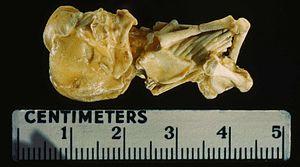
Lithopédion ou Foetus lithopédien, c'est à dire mort et calcifié, trouvé attaché à la surface supérieure de la vessie d'une patiente, juste en avant de l'utérus. Il adhérait à la vessie et non à d'autres organes. Le spécimen a été recouvert de tissus conjonctifs qui ont été très vascularisé et les chirurgiens ne l'ont d'abord pas reconnu comme un foetus lithopedien. Il n'y avait pas d'autre calcification de membranes. ( Source
Le lithopédion est un fœtus issu d'une grossesse extra-utérine non arrivée à terme, et qui est mort sans avoir été expulsé, sachant que celui-ci n'a pas été diagnostiqué durant cette période. Il s'ensuit une calcification et une tolérance pouvant dépasser un demi-siècle. Les cas de lithopédion sont très rares et, historiquement, connus et identifiés depuis 1678. Aujourd'hui, ceux-ci surviennent généralement dans un milieu socioculturel défavorisé non suivi médicalement.